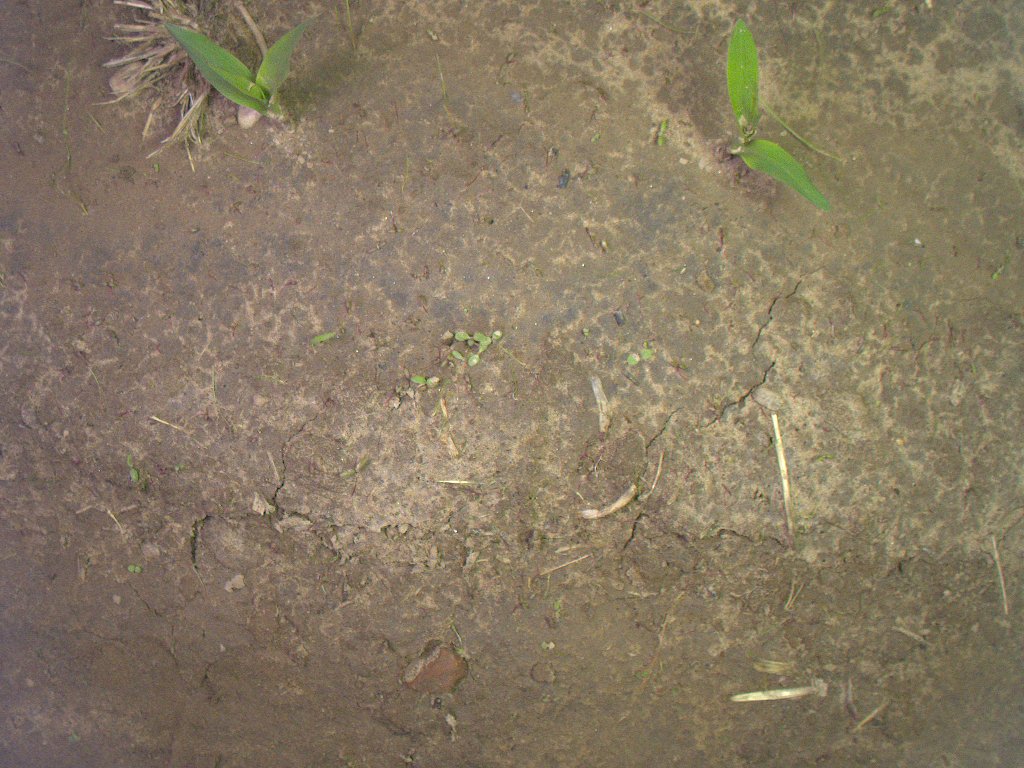
Crop: maize
Objects: maize, maize, stem_maize, stem_maize